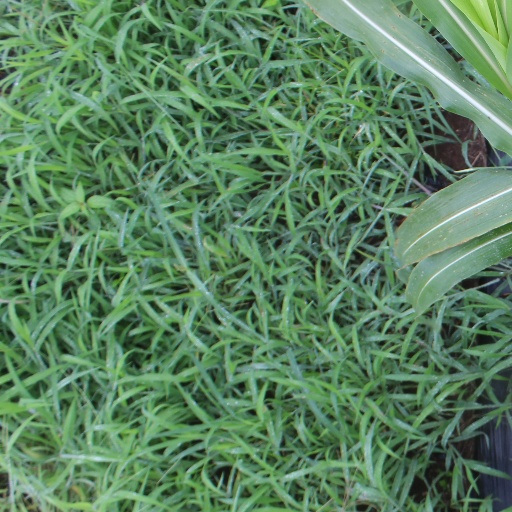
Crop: sorghum